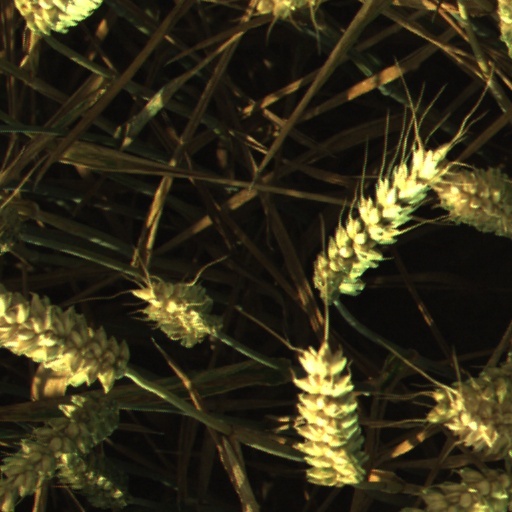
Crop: wheat